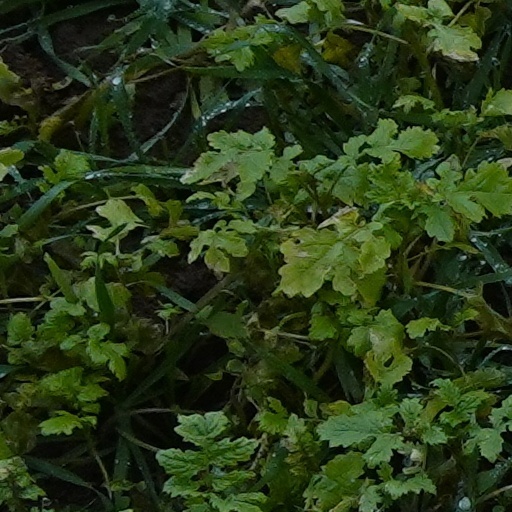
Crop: wheat